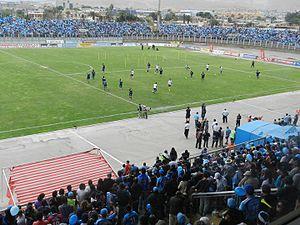
Le Stade Carlos Dittborn ou Estadio Carlos Dittborn est un stade situé à Arica, au Chili, près de la frontière péruvienne. C'est un stade pour tous les sports. Il est actuellement consacré essentiellement aux matchs de football.